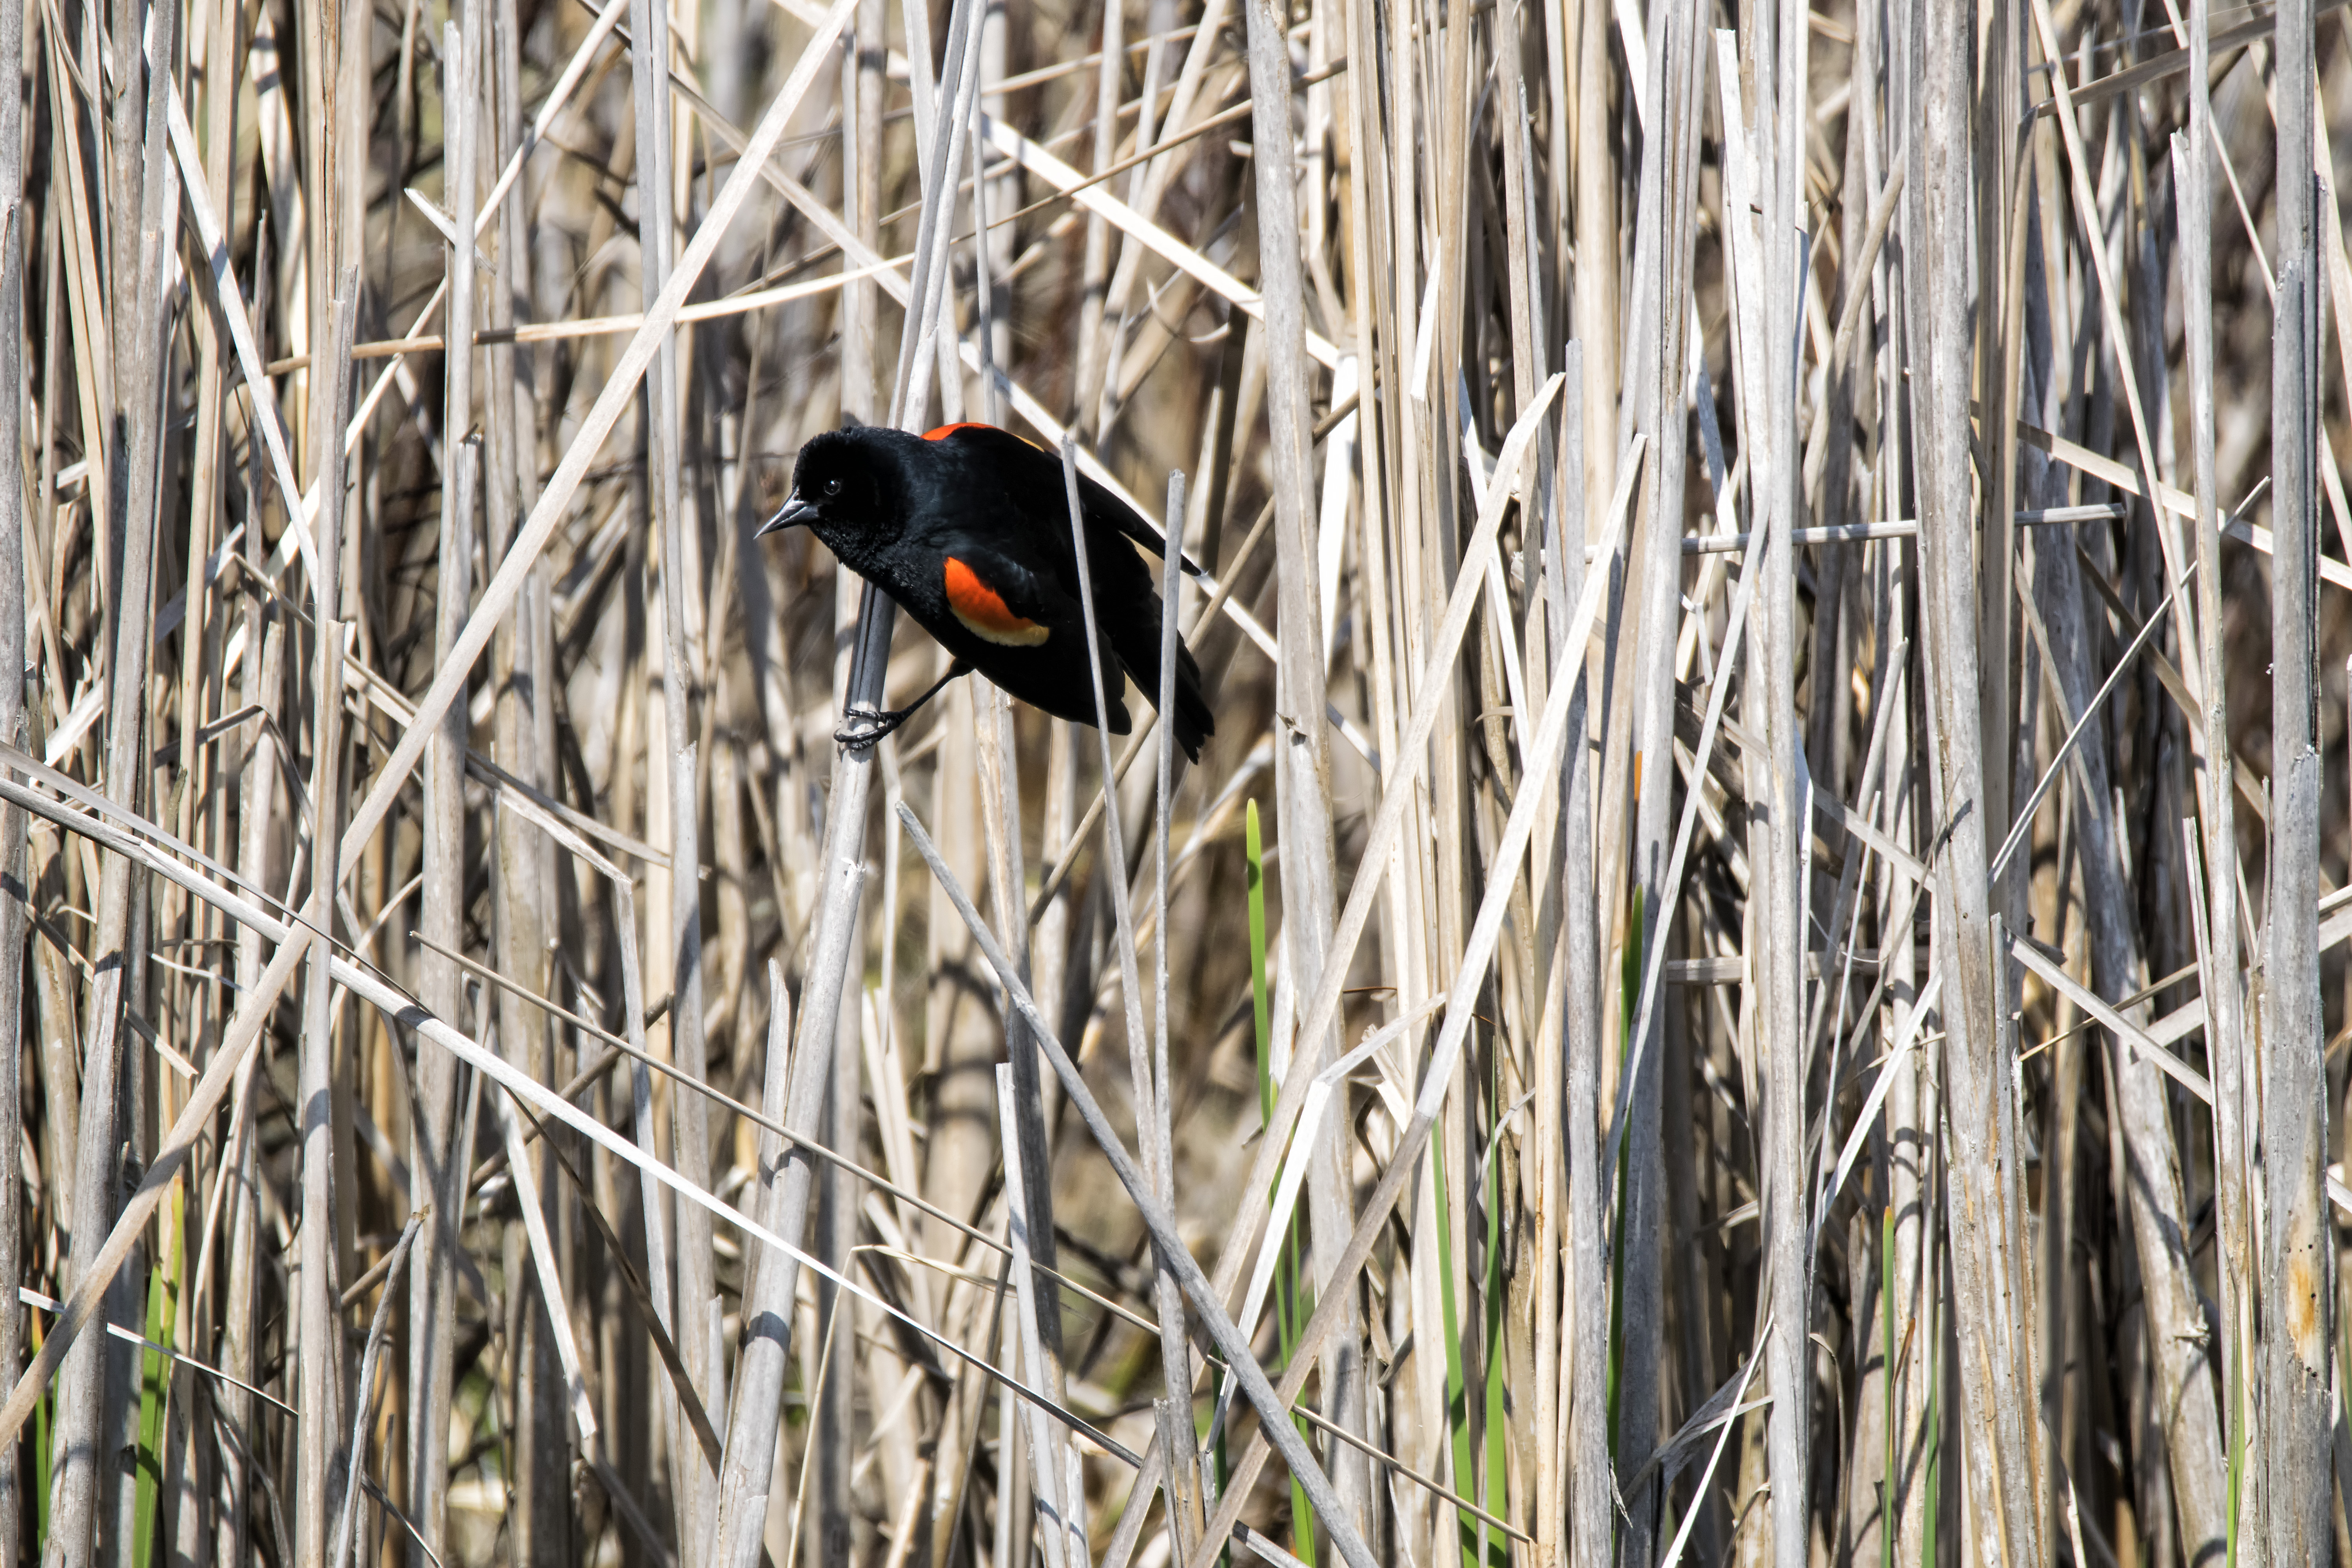
nature, branch, bird, wildlife, red, winged, fauna, canada, a, vertebrate, quebec, blackbird, sherbrooke, oiseau, carouge, paulettes, perching bird